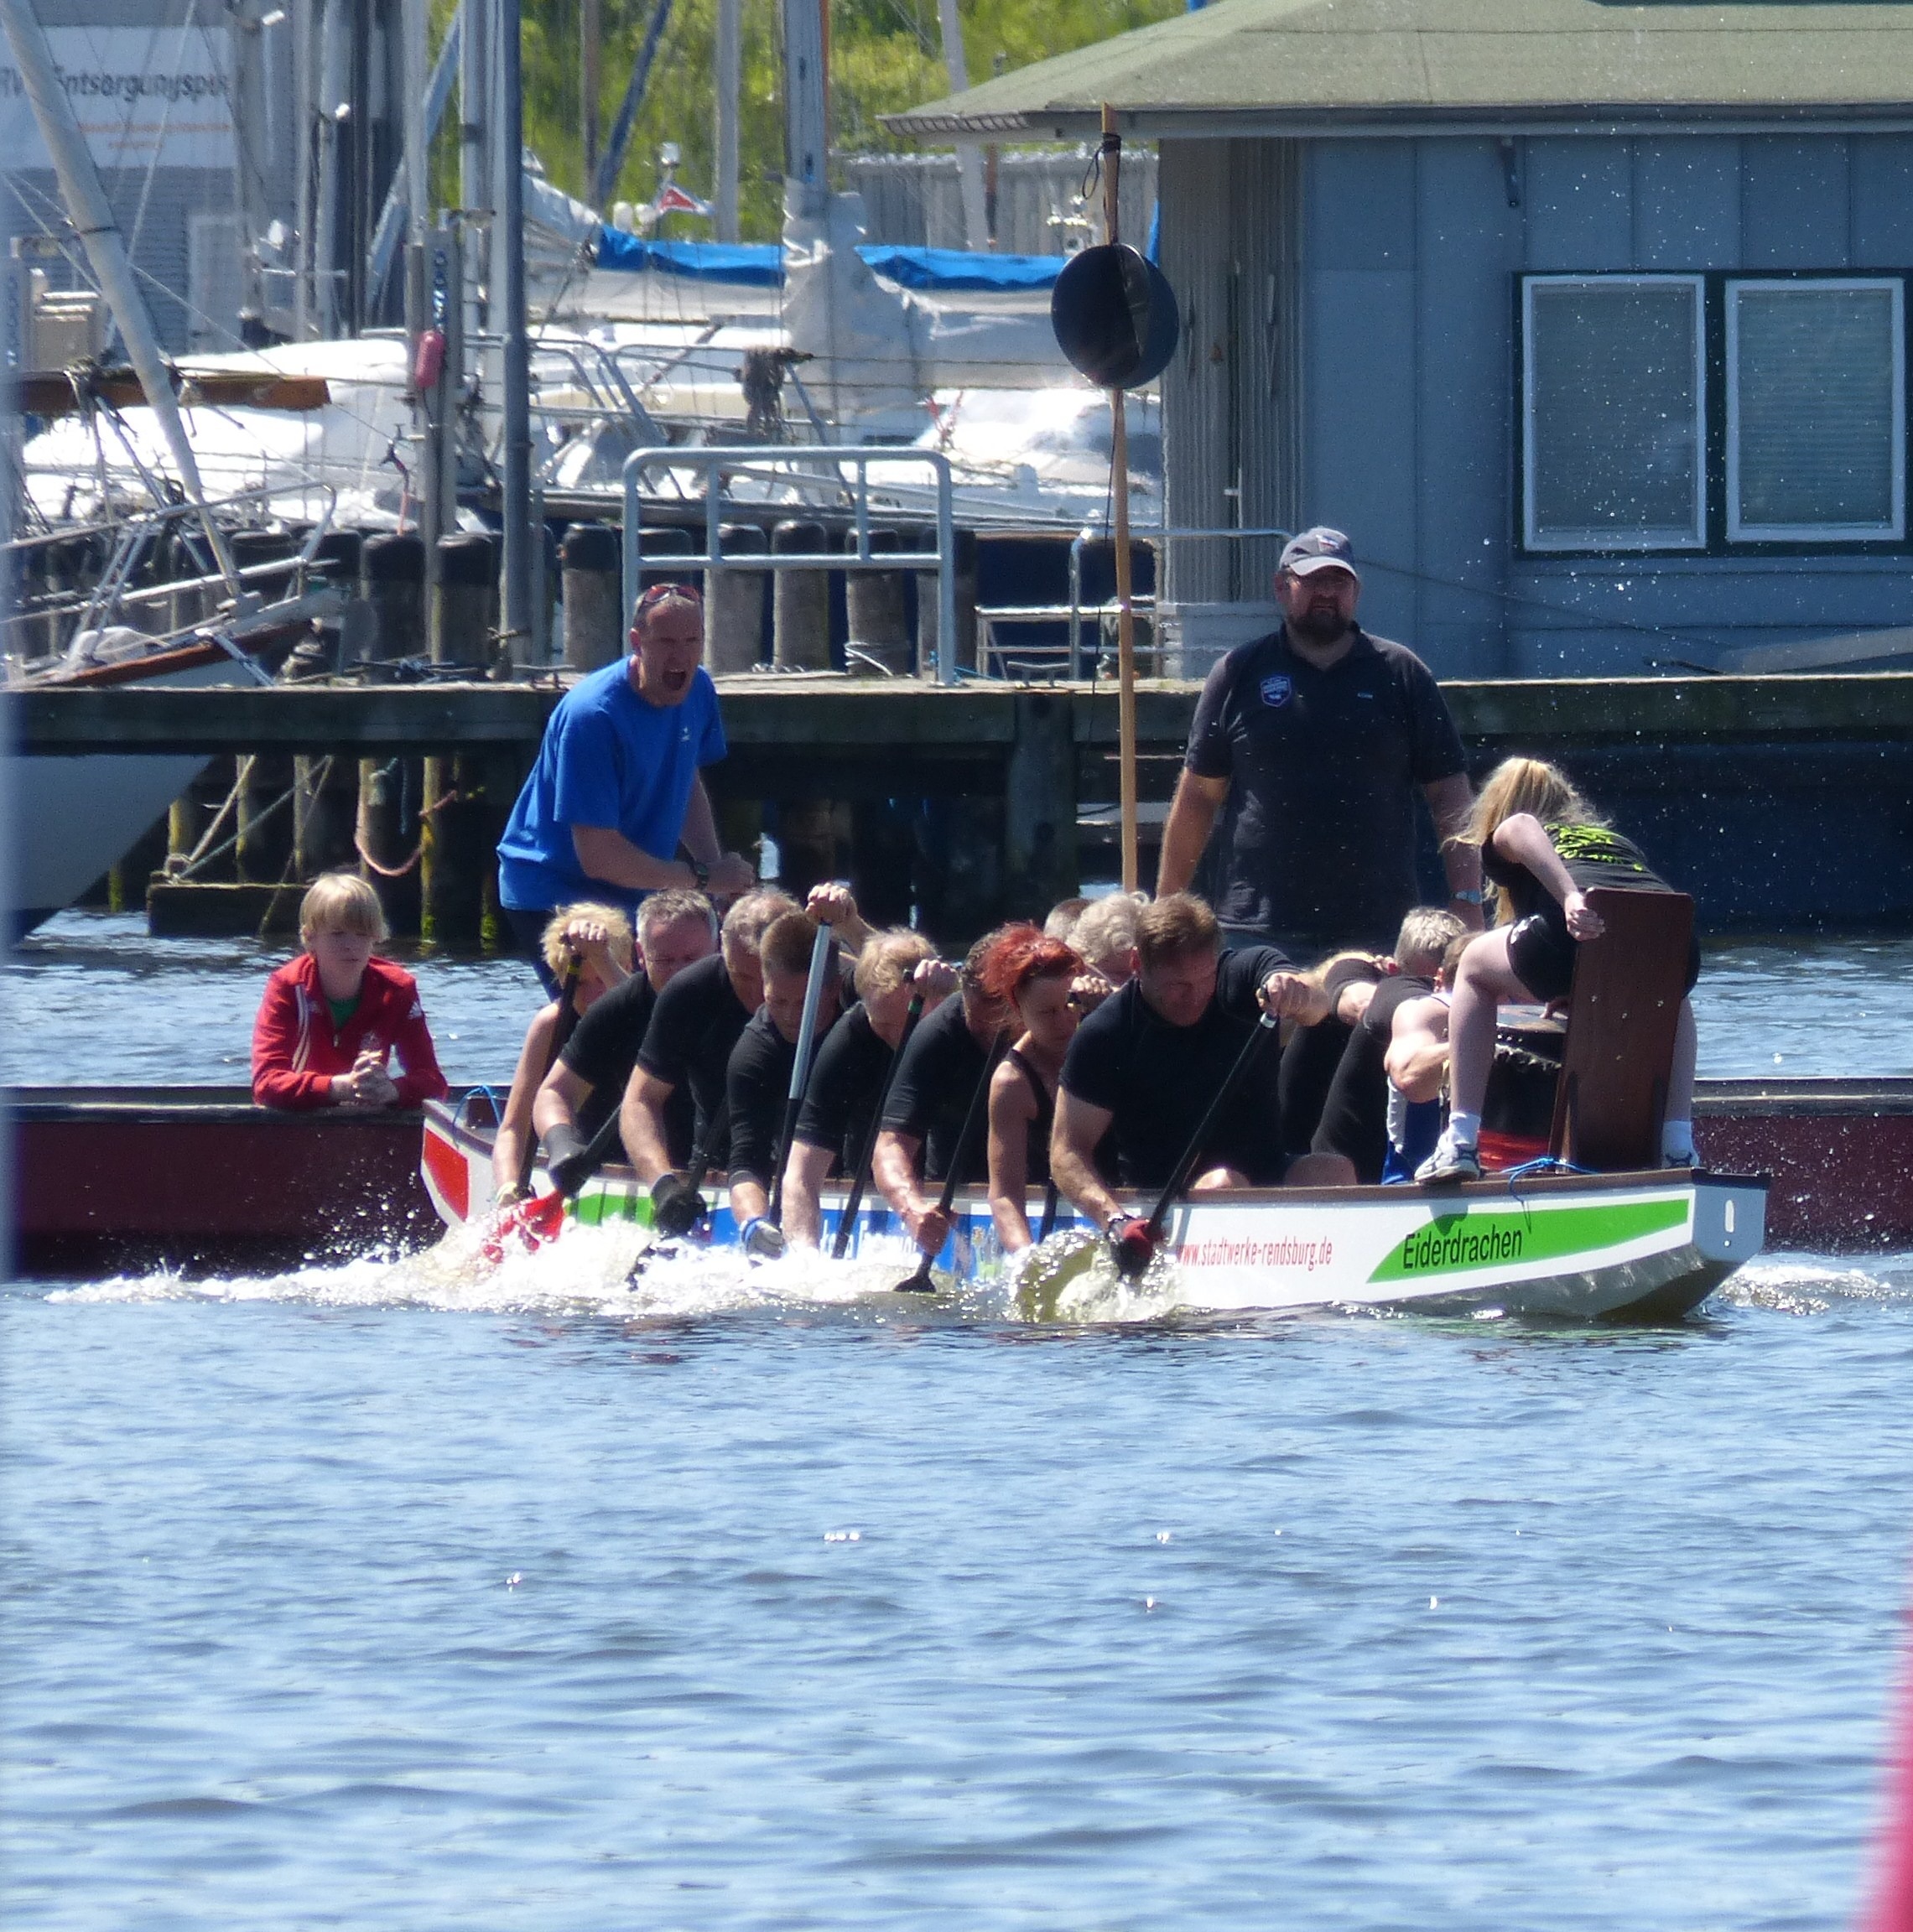
sport, boat, canoe, boot, paddle, vehicle, race, competition, sports, boating, watercraft, rowing, dragonboat, canoeing, water sports, water sport, dragon boat, watercraft rowing, canoe sprint